Main sequence

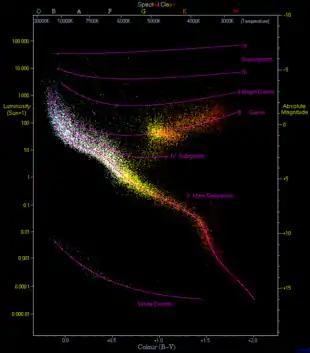
A Hertzsprung–Russell diagram plots the luminosity (or absolute magnitude) of a star against its color index (represented as B−V). The main sequence is visible as a prominent diagonal band from upper left to lower right. This plot shows 22,000 stars from the Hipparcos Catalog together with 1,000 low-luminosity stars (red and white dwarfs) from the Gliese Catalogue of Nearby Stars.

In astronomy, the main sequence is a classification of stars which appear on plots of stellar color versus brightness as a continuous and distinctive band. Stars on this band are known as main-sequence stars or dwarf stars, and positions of stars on and off the band are believed to indicate their physical properties, as well as their progress through several types of star life-cycles. These are the most numerous true stars in the universe and include the Sun. Color-magnitude plots are known as Hertzsprung–Russell diagrams after Ejnar Hertzsprung and Henry Norris Russell.